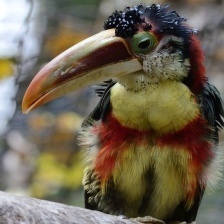
Species: CURL CRESTED ARACURI
Scientific name: PTEROGLOSSUS BEAUHARNAESII
ImageNet parent category: toucan